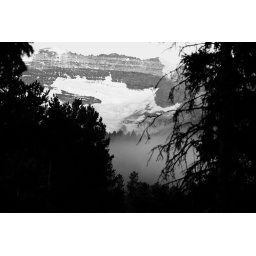
This was the view from our room in Lake Louise. Converted to black and white to see if it works!